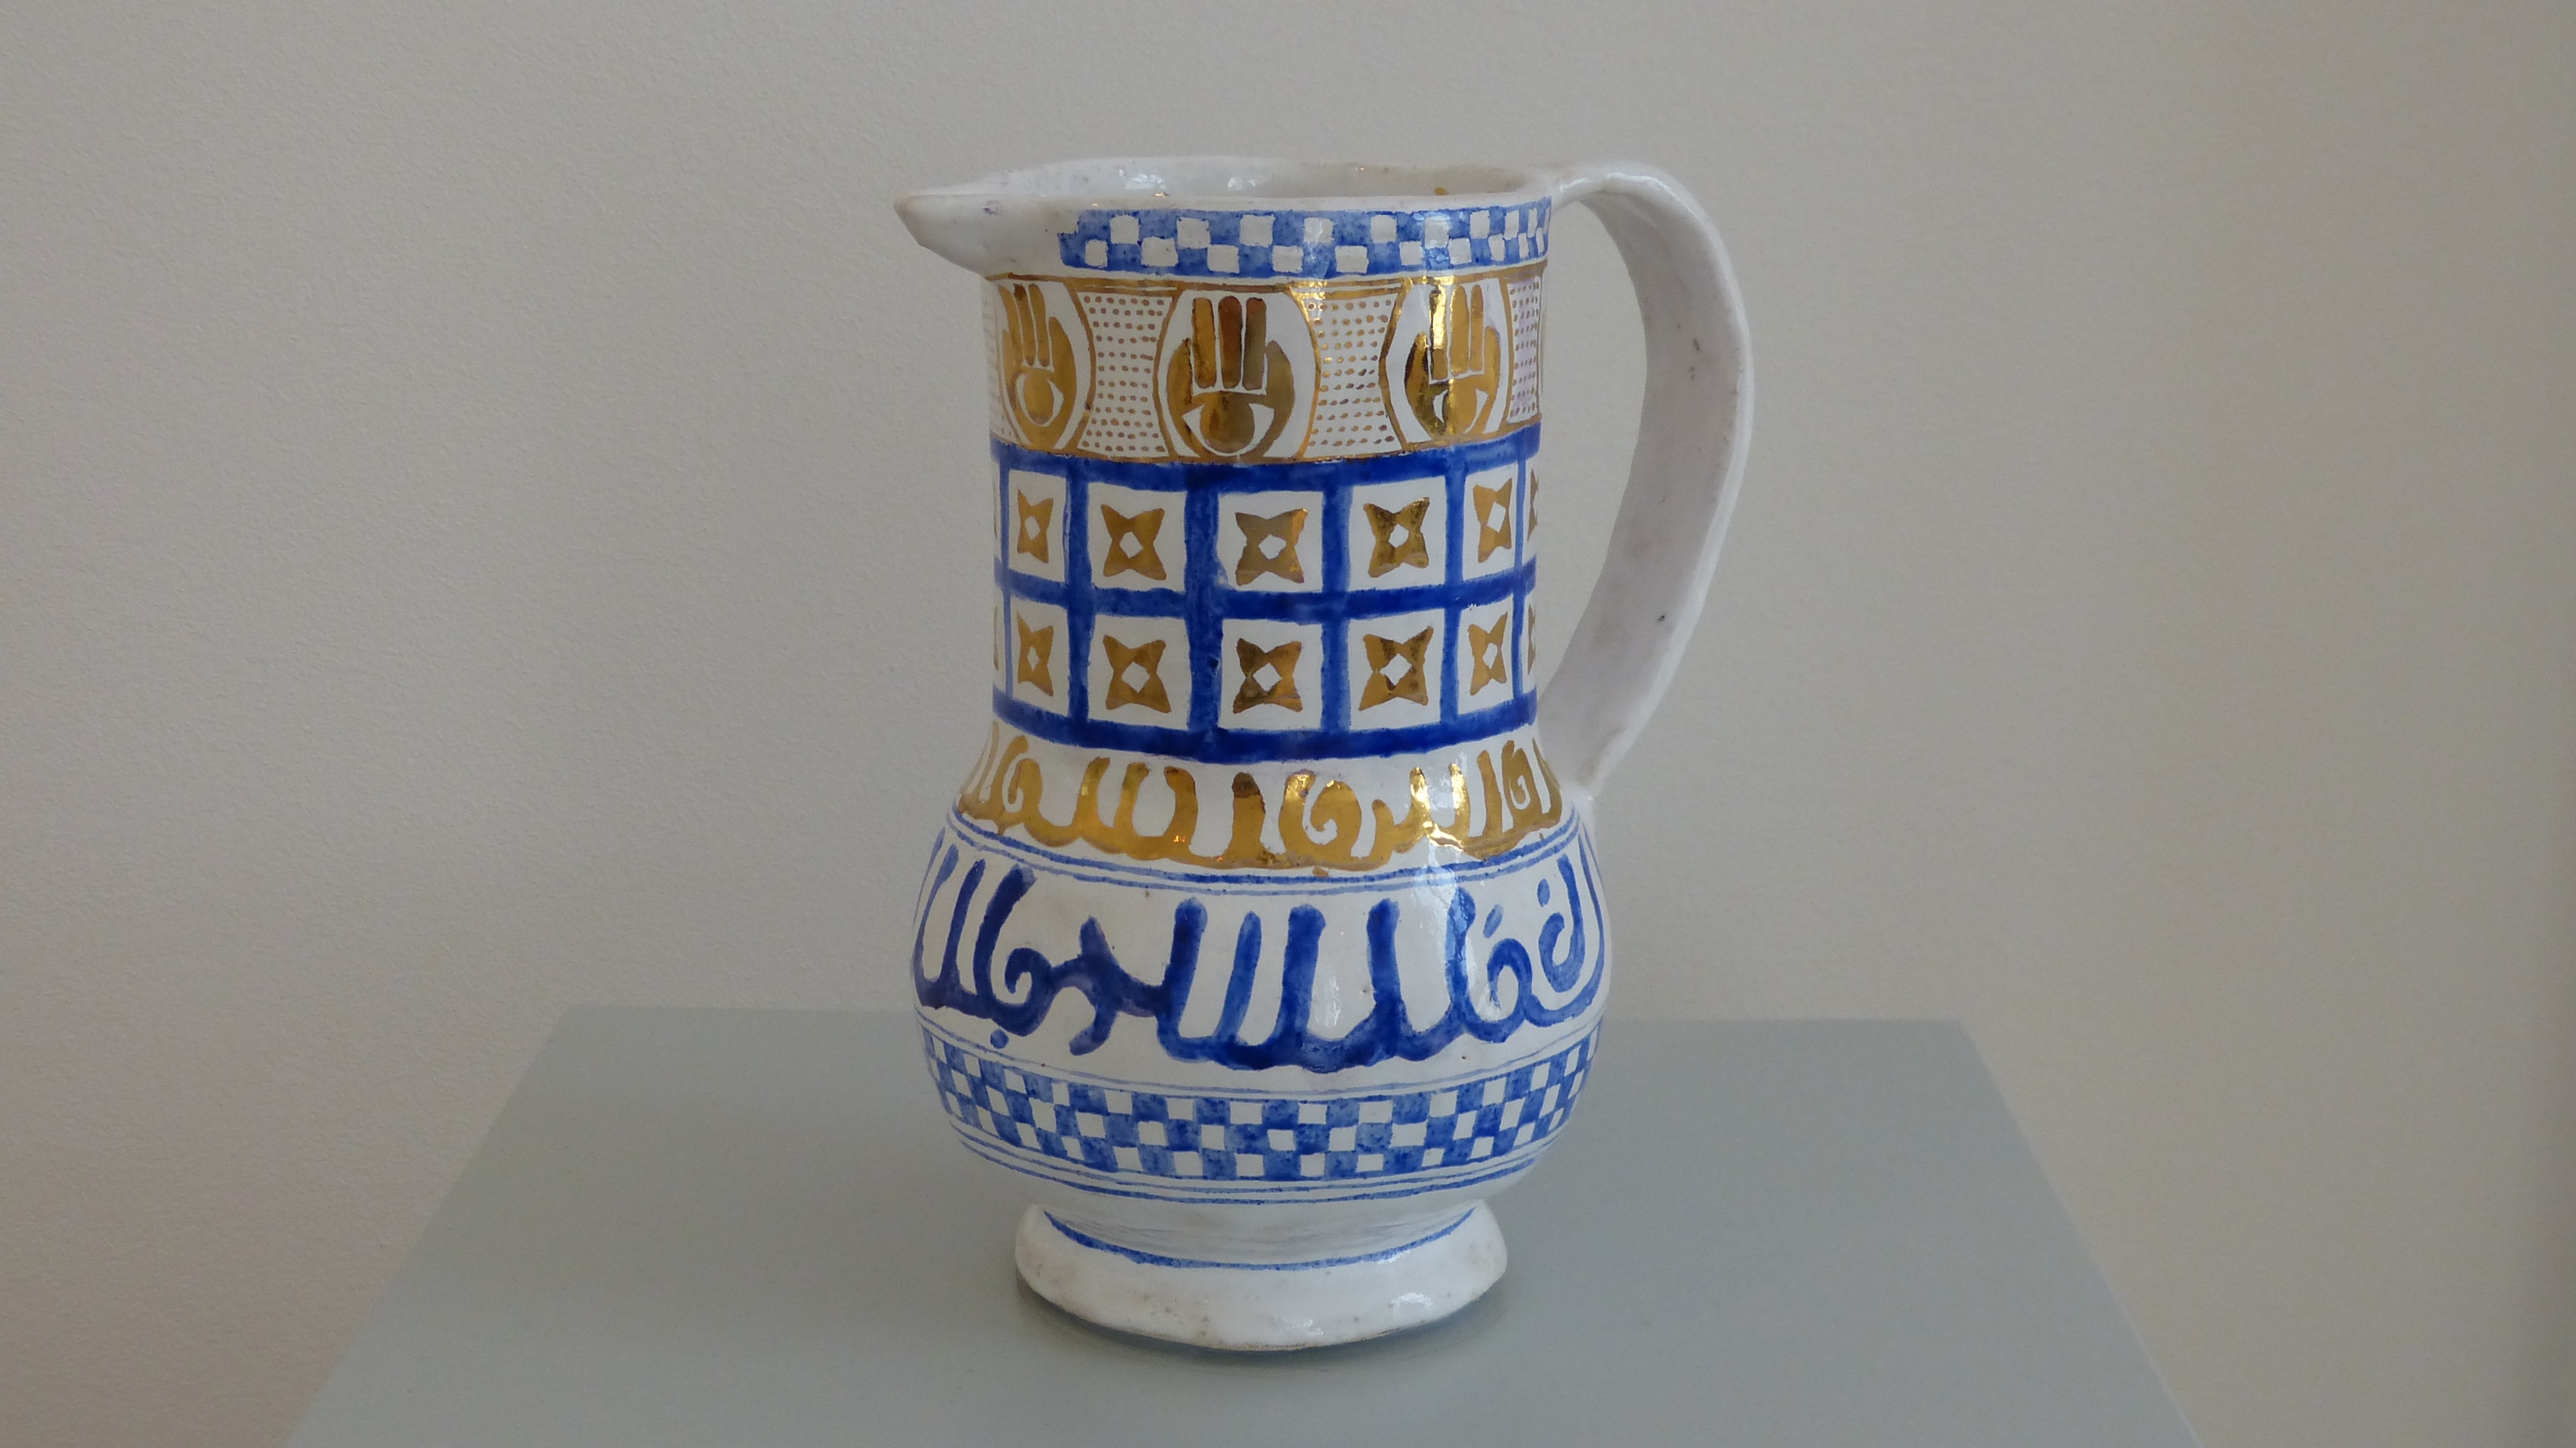
vase, ceramic, bottle, craft, mug, art, container, sound, painted, porcelain, fragile, tin can, hand labor, krug, tonkunst, water jug, antique vases, rungholt, drinkware, blue and white porcelain